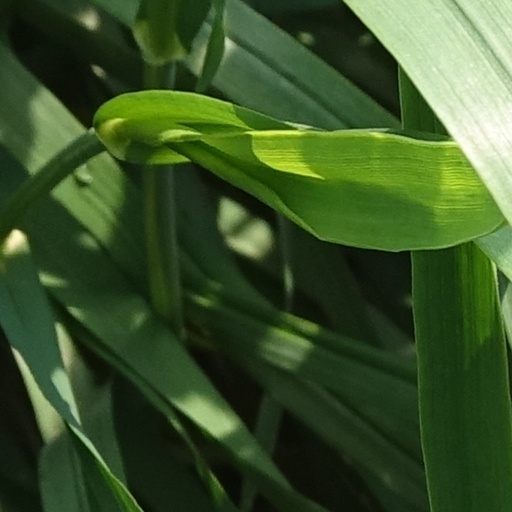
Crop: wheat